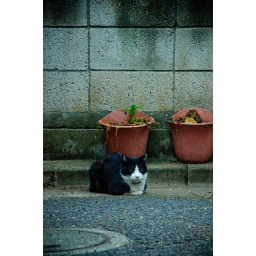
Found this cat loitering around my house one day. Took out my D90, and this was the result.